Homeopathy

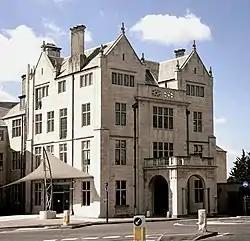
Hampton House, the former site of Bristol Homeopathic Hospital

A 2000 review by homeopaths reported that homeopathic preparations are "unlikely to provoke severe adverse reactions". In 2012, a systematic review evaluating evidence of homeopathy's possible adverse effects concluded that "homeopathy has the potential to harm patients and consumers in both direct and indirect ways". A 2016 systematic review and meta-analysis found that, in homeopathic clinical trials, adverse effects were reported among the patients who received homeopathy about as often as they were reported among patients who received placebo or conventional medicine.